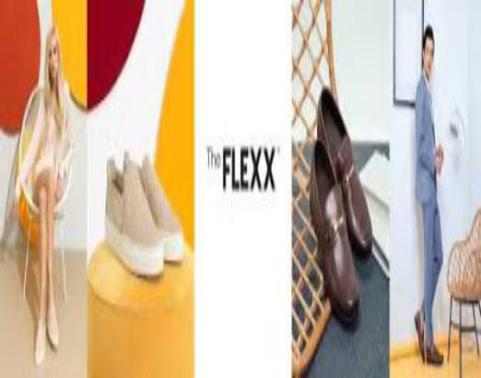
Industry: Clothes